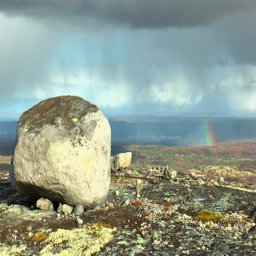
a large unusual stone on a white moss - covered rocky plain against a cloudy sky with little rainbow and low mountains in the distance in the autumn day